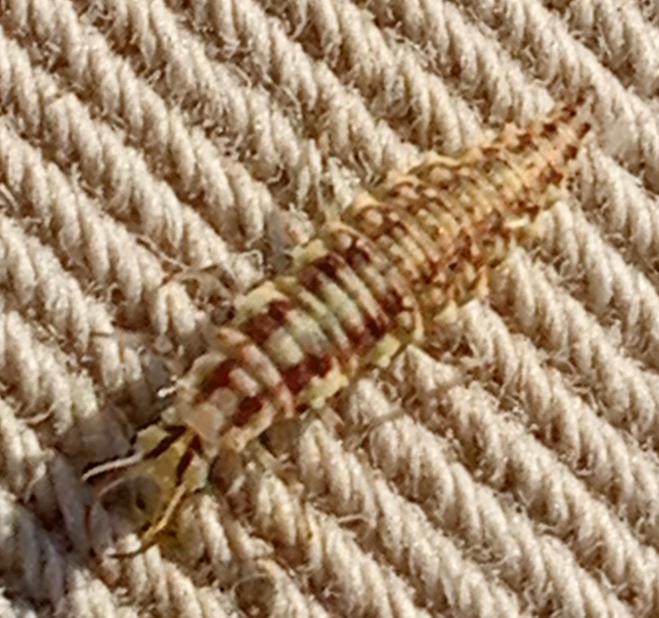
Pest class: predators